Fulton Center

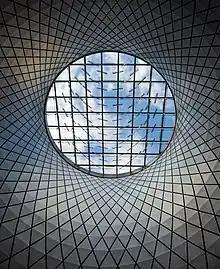
The "Sky Reflector-Net", as seen from the center of the Fulton Building

Sky Reflector-Net, which was commissioned as part of MTA Arts & Design program, was installed in 2014 in the Fulton Center transit hub. Located at the center of the oculus, the Sky Reflector-Net uses hundreds of aluminum mirrors to provide natural sunlight from a skylight to an underground area as much as four stories deep. The skylight contains 88 glass blades, which divert sunlight into the center of the building at certain times of the day throughout the year. The last intentional skylight in the New York City Subway system was in the original City Hall station, which closed in 1945.